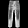
Label: Trouser